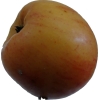
Label: apple